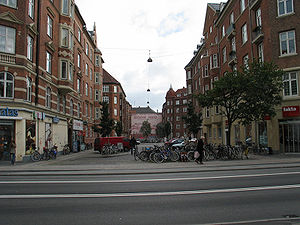
Blekingegadebanden
Blekingegade set fra Amagerbrogade i 2004.
Blekingegade på Amager, København. En serie af røverier blev i 1980'erne udført af en bande for at skaffe penge til PFLP. Under et røveri af postkontor blev en politibetjent dræbt. Senere blev banden lokaliseret i en lejlighed i Blekingegade - hvilket i medierne førte til navnet ""Blekingegade-sagen""."
Blekingegadebanden var det navn pressen gav en gruppe, der fra december 1972 til maj 1989 begik politisk motiveret kriminalitet med et venstreorienteret formål; bl.a. støttede gruppen Folkefronten til Palæstinas Befrielse. Efter at politiet opdagede lejligheden på Blekingegade 2, 1.th på Amager, som var gruppens tilholdssted, fik sagen i pressen navn efter adressen.